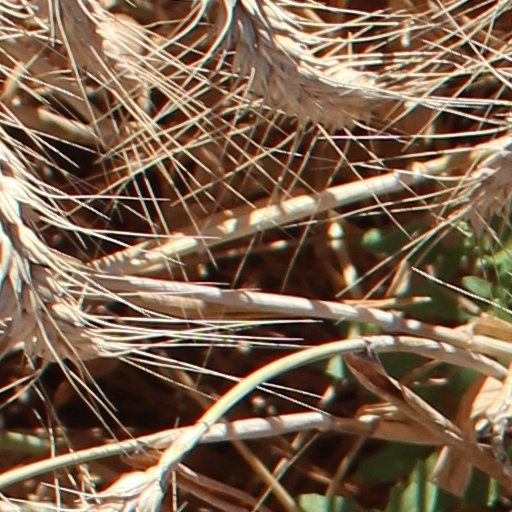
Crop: wheat